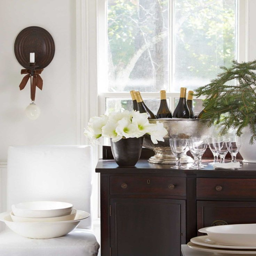
new book , features a section on how to use simple style for holiday entertaining .